Joseph Butler (architect)

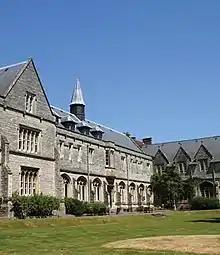
University House, Bishop Otter College (now part of the University of Chichester)

Joseph Butler (1804–1884), born in Parndon, Essex, was an architect, surveyor and builder. His specialist area was that of church buildings. He worked widely in Sussex, England.